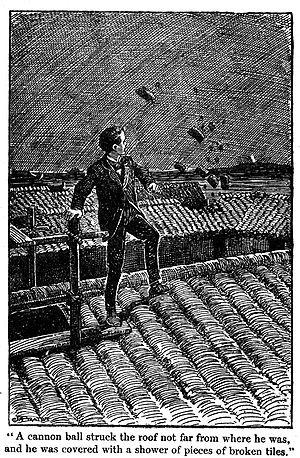
James Hudson Taylor 戴德生 est un missionnaire baptiste anglais, qui a fondé la Mission à l'Intérieur de la Chine, renommée ultérieurement Overseas Missionary Fellowship, et affiliée aux Frères moraves. Hudson Taylor a travaillé 51 ans en Chine où il se fit connaître par son respect de la culture chinoise, portant des habits chinois, ce qui était rare à cette époque parmi les missionnaires. Il prêchait en plusieurs variétés de langues chinoises dont le Mandarin, le Teochew et le Wu, ces deux derniers étant des dialectes parlés à Shanghai et Ningbo. Connaissant bien le dialecte de Ningbo, il traduisit le Nouveau Testament dans celui-ci.